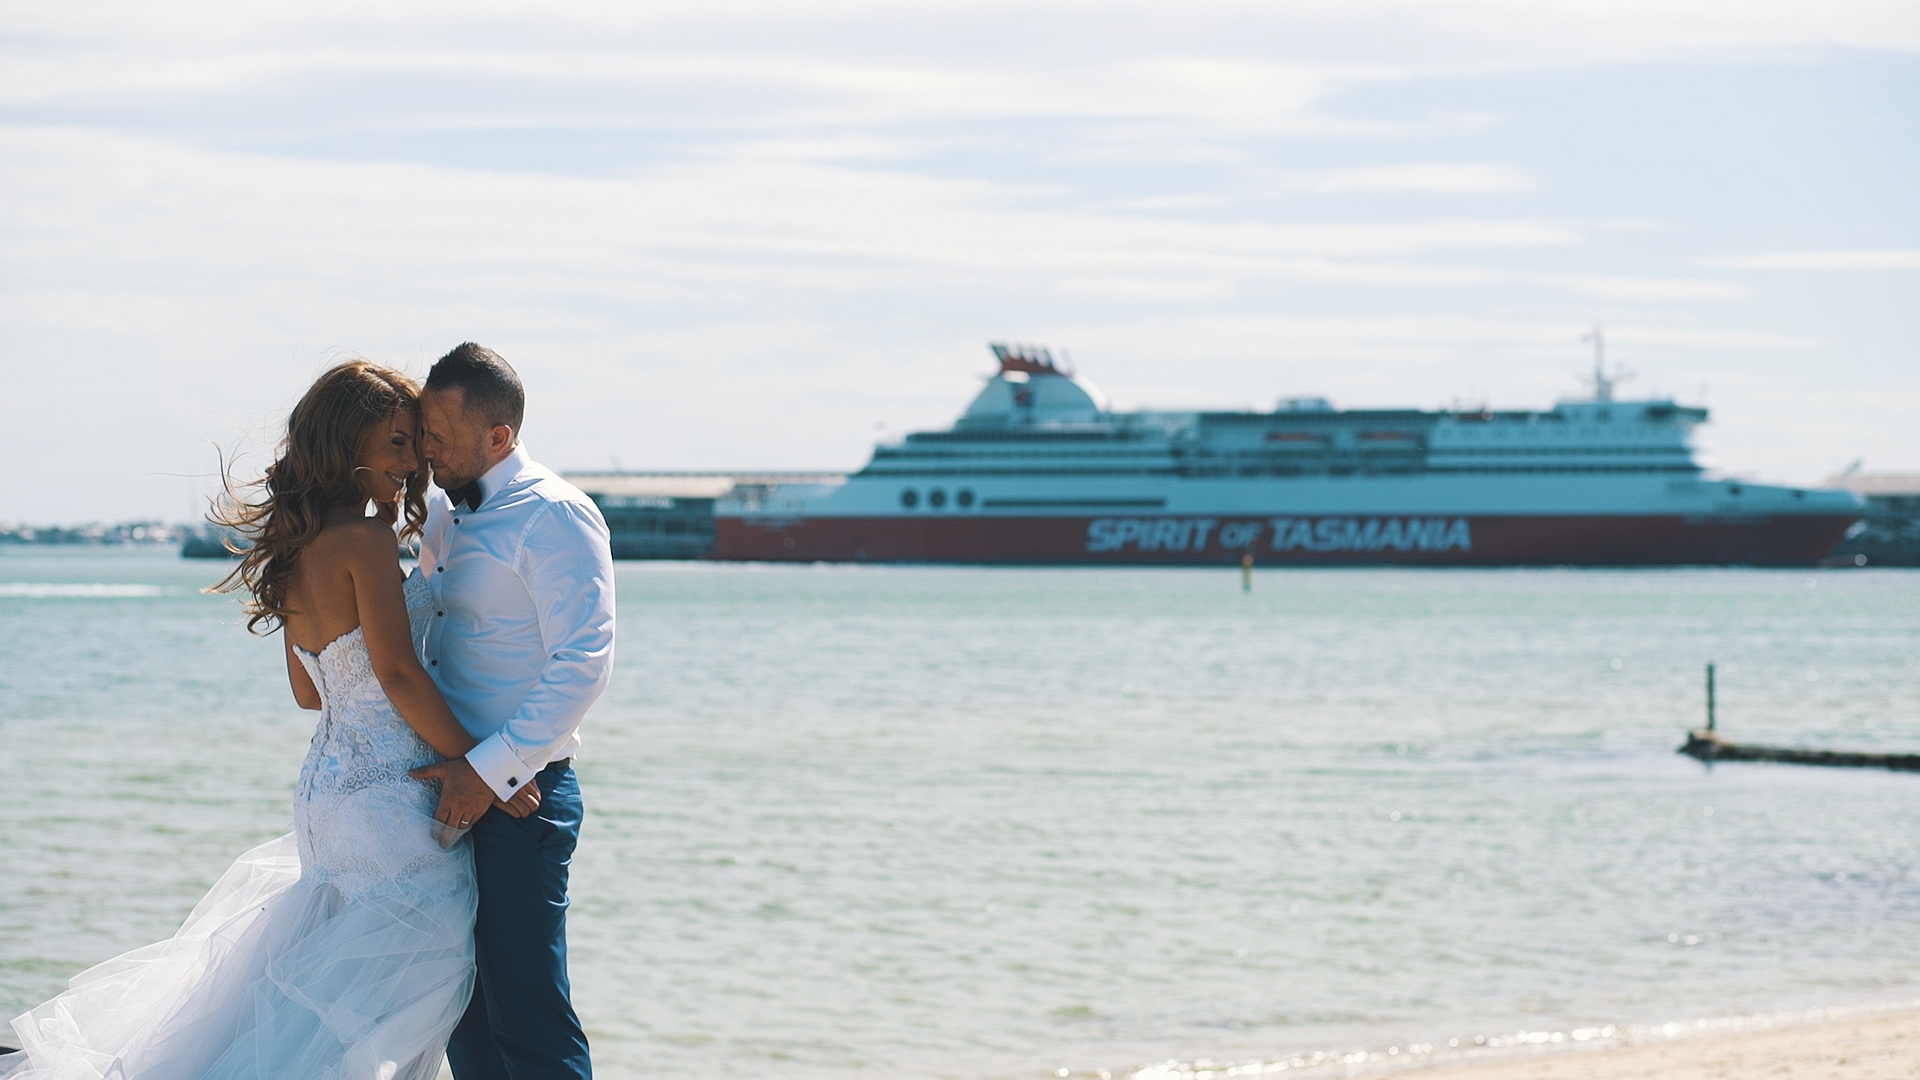
sea, love, vehicle, kiss, couple, wedding, wedding dress, bride, groom, ferry, melbourne, passenger ship, big day